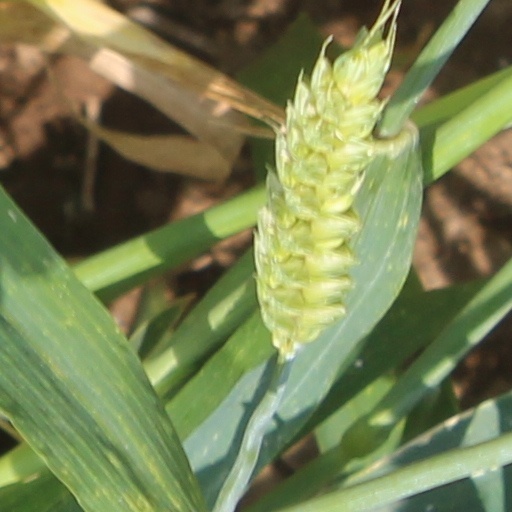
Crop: wheat